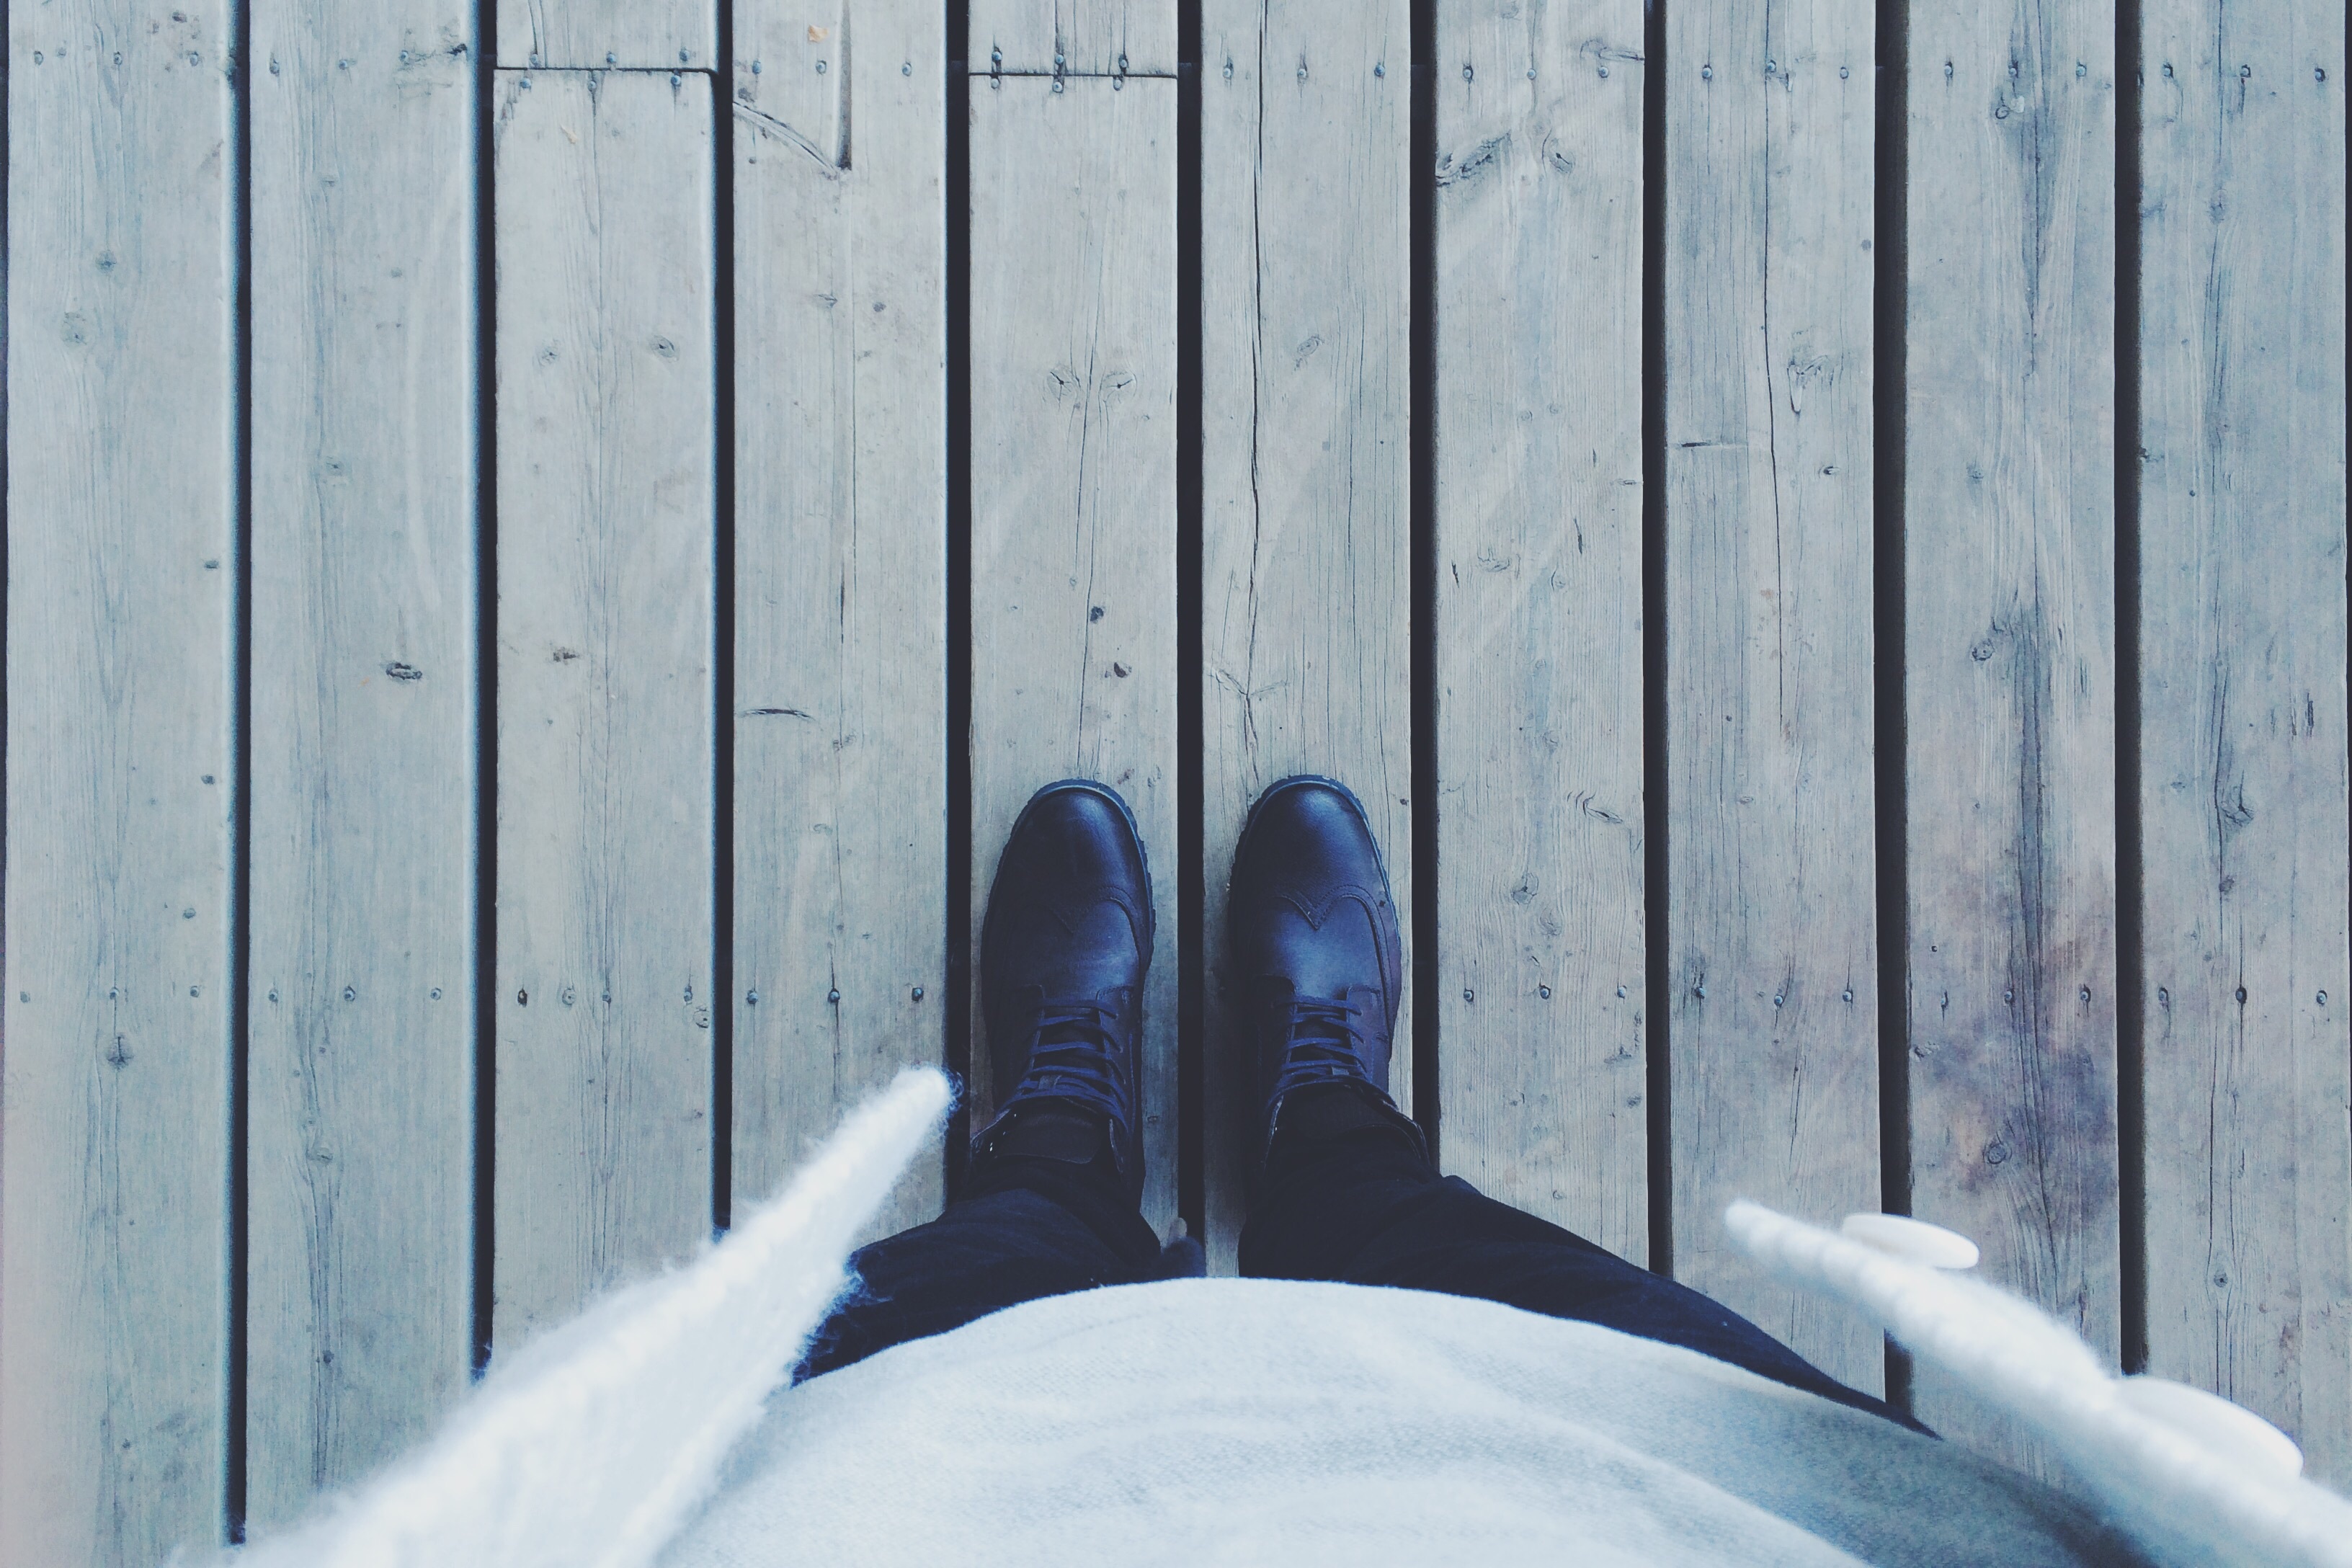
shoe, snow, winter, boardwalk, floor, feet, window, wall, standing, ice, weather, blue, season, freezing